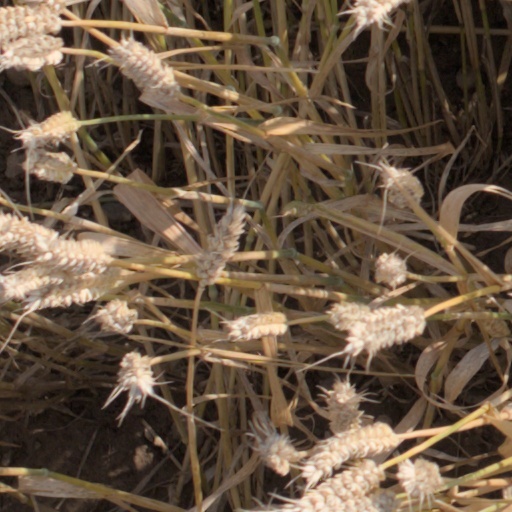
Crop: wheat